History of Essex

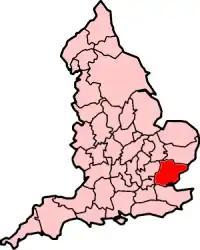
The traditional extent of Essex.

In the Iron Age, Essex was home to the Trinovantes. In AD 43 the Roman conquest of Britain saw Roman control established over Essex, with the centre of Roman power in Britain being, for a time, Colchester. The Boudiccan revolt saw Colchester razed, but it was rebuilt.